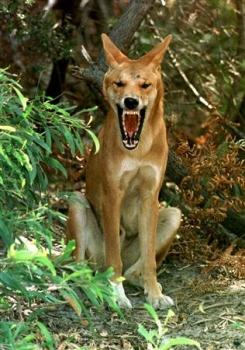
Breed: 217-n000079-dingo